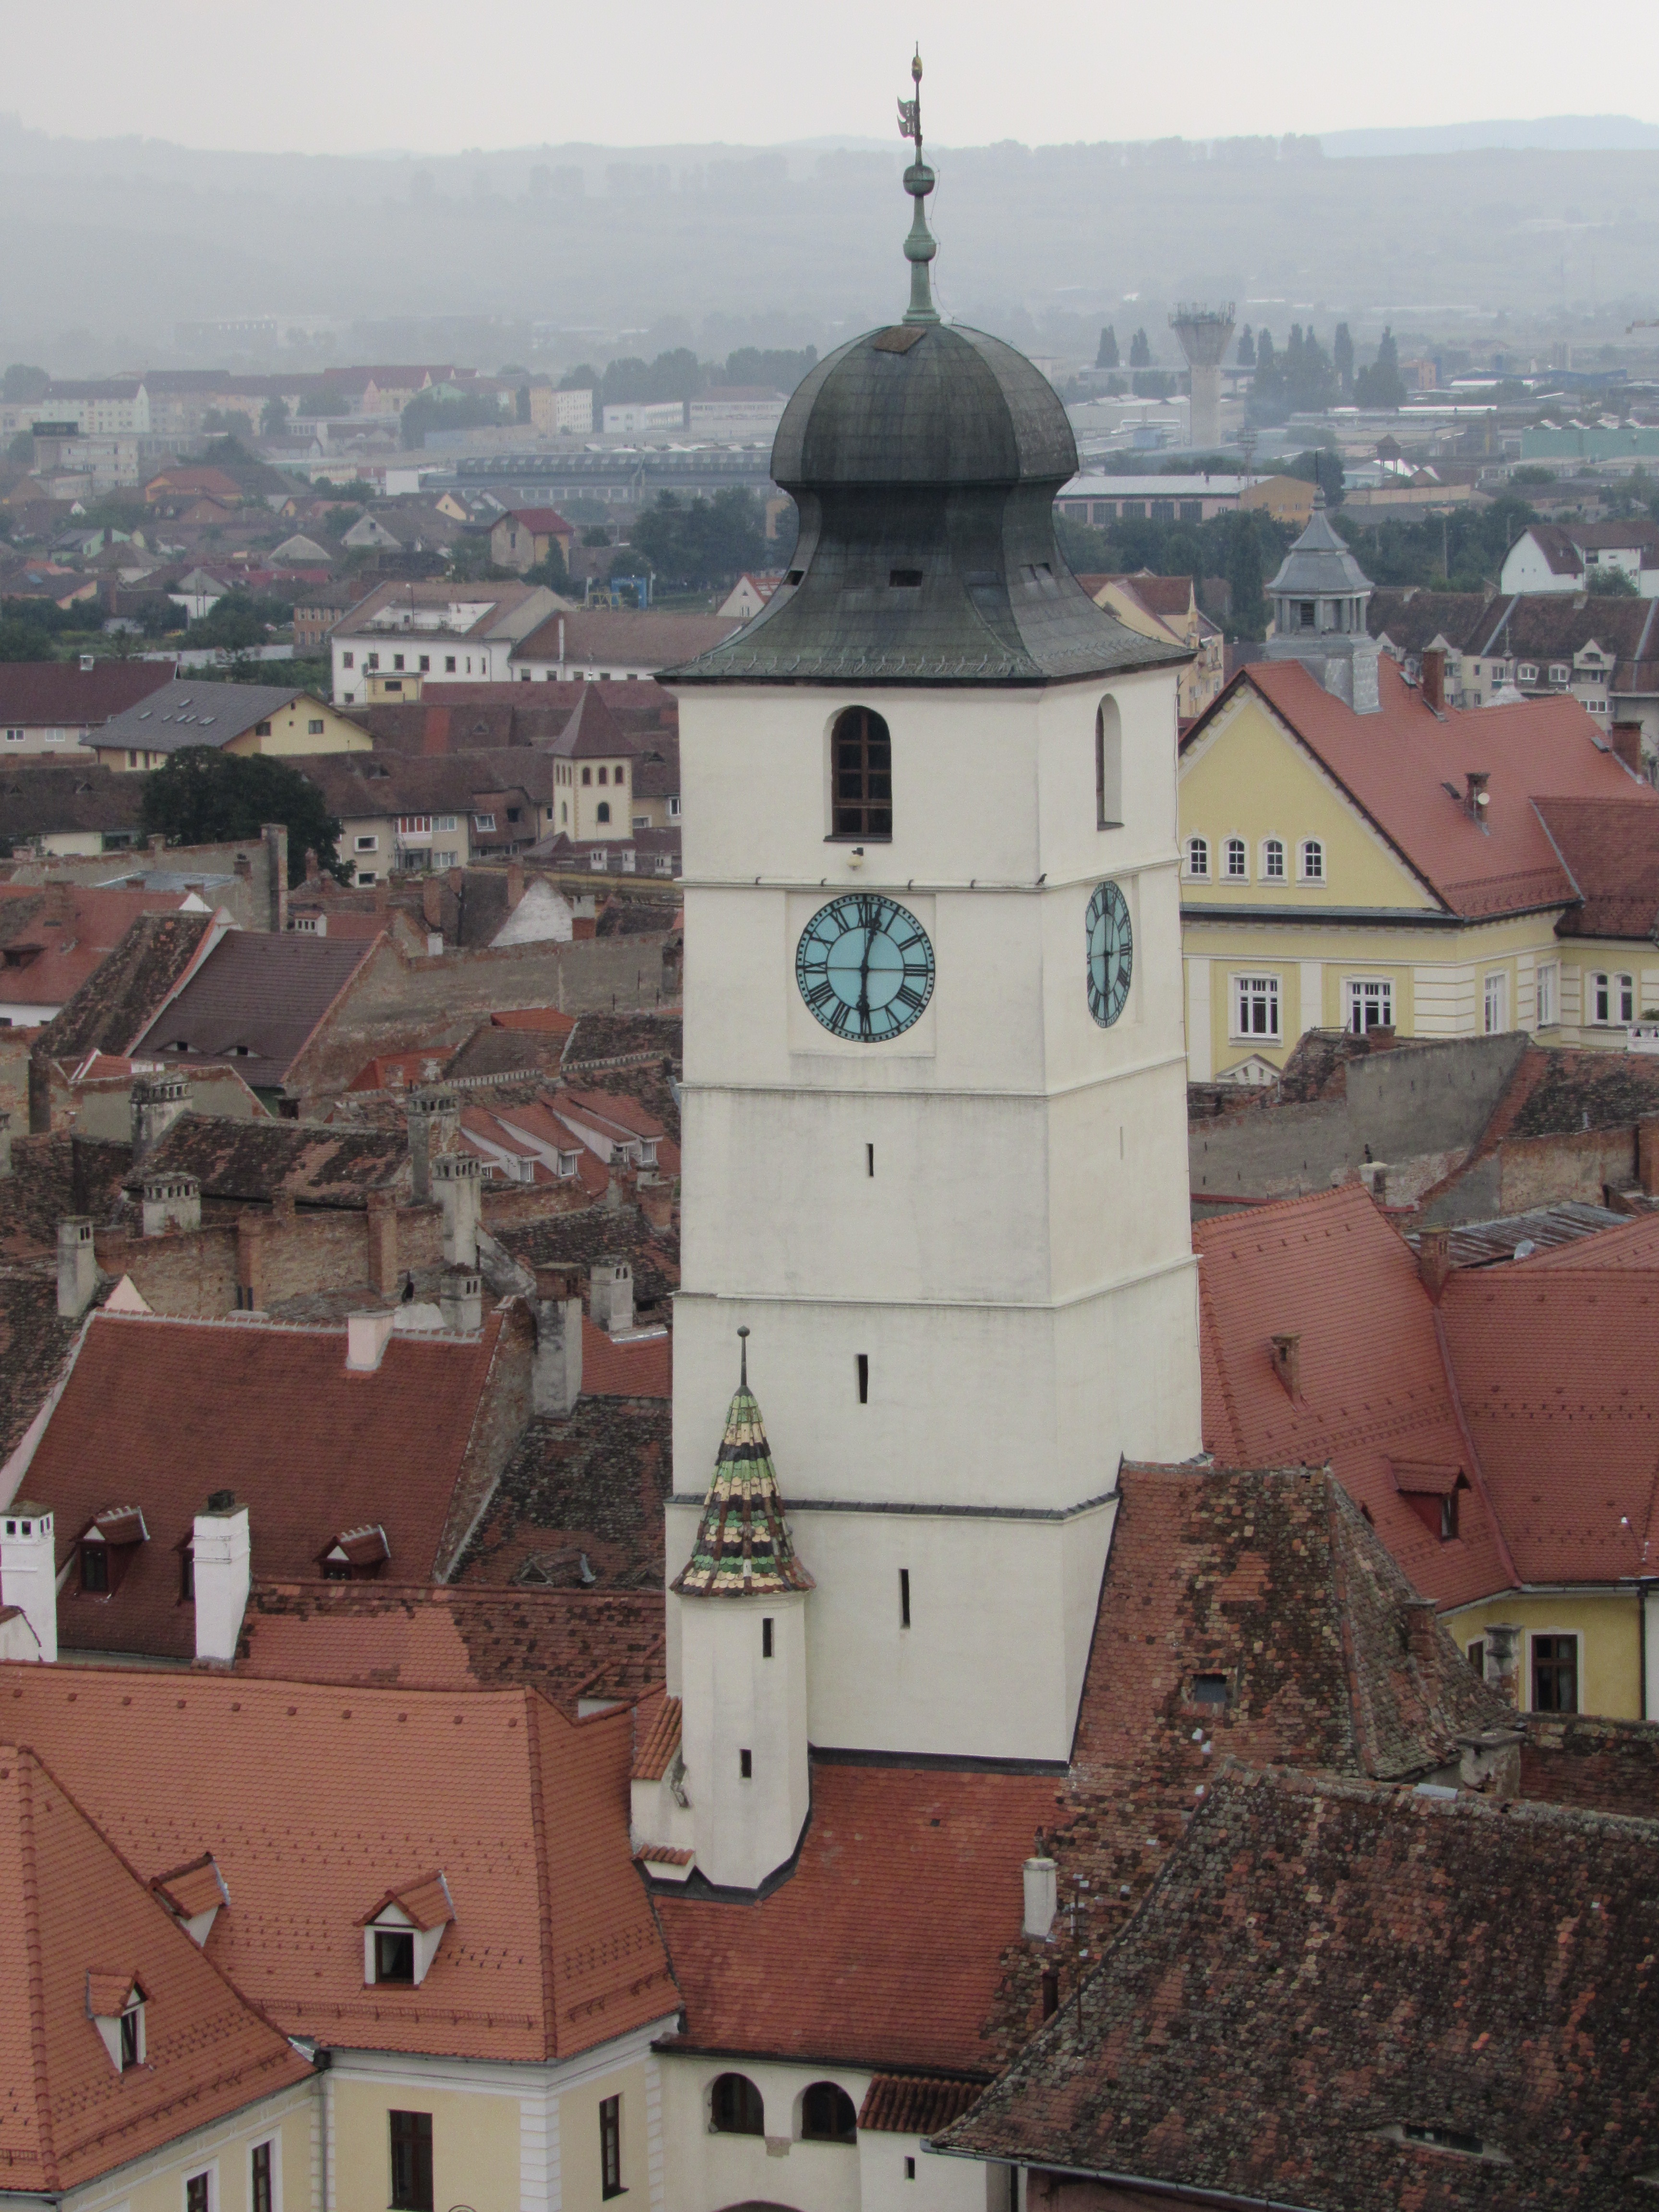
town, building, tower, place of worship, bell tower, old town, romania, transylvania, sibiu, council tower